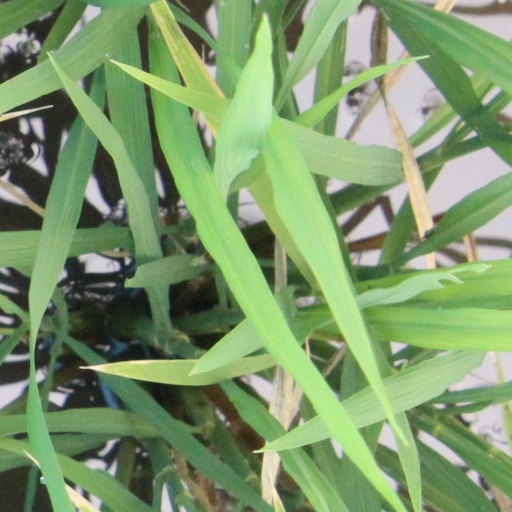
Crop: rice